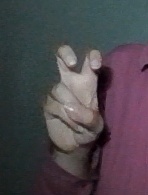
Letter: toot